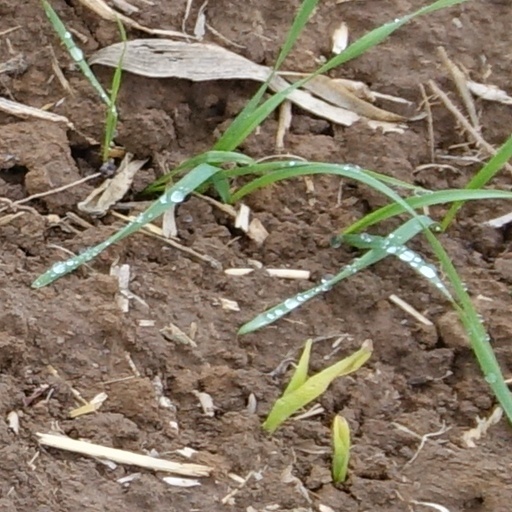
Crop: wheat